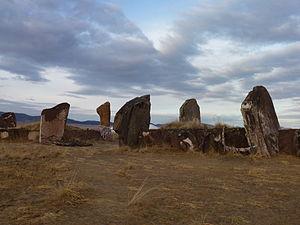
La culture de Tagar est une culture archéologique de l'Âge du bronze, qui s'est développée entre les VIIIᵉ et IIᵉ siècles av. J.-C. dans le sud de la Sibérie, sur les territoires actuels de la république de Khakassie, la partie sud du kraï de Krasnoïarsk et la partie orientale de l'oblast de Kemerovo. Elle tire son nom d'une ile sur l'Ienisseï face à la ville de Minoussinsk. Cette culture est l'un des plus importants foyers de la métallurgie du bronze de l'ancienne Eurasie.